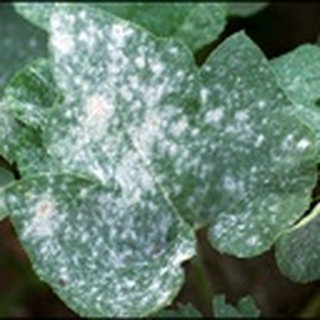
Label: cotton_powdery_mildew